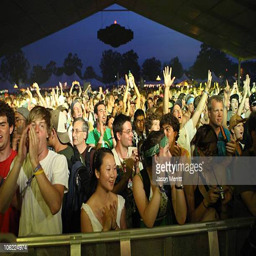
a general view at the performance during event